Murder by Numbers (video game)

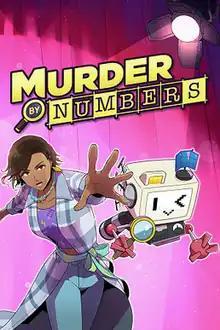
Key art featuring Honor and the robot SCOUT

Murder by Numbers is a video game developed by Mediatonic and published by The Irregular Corporation. It was released on March 5, 2020 for Nintendo Switch and Windows, and on March 23, 2021 for Stadia. The game is a hybrid of visual novels with nonogram-style logic puzzles to progress the story.